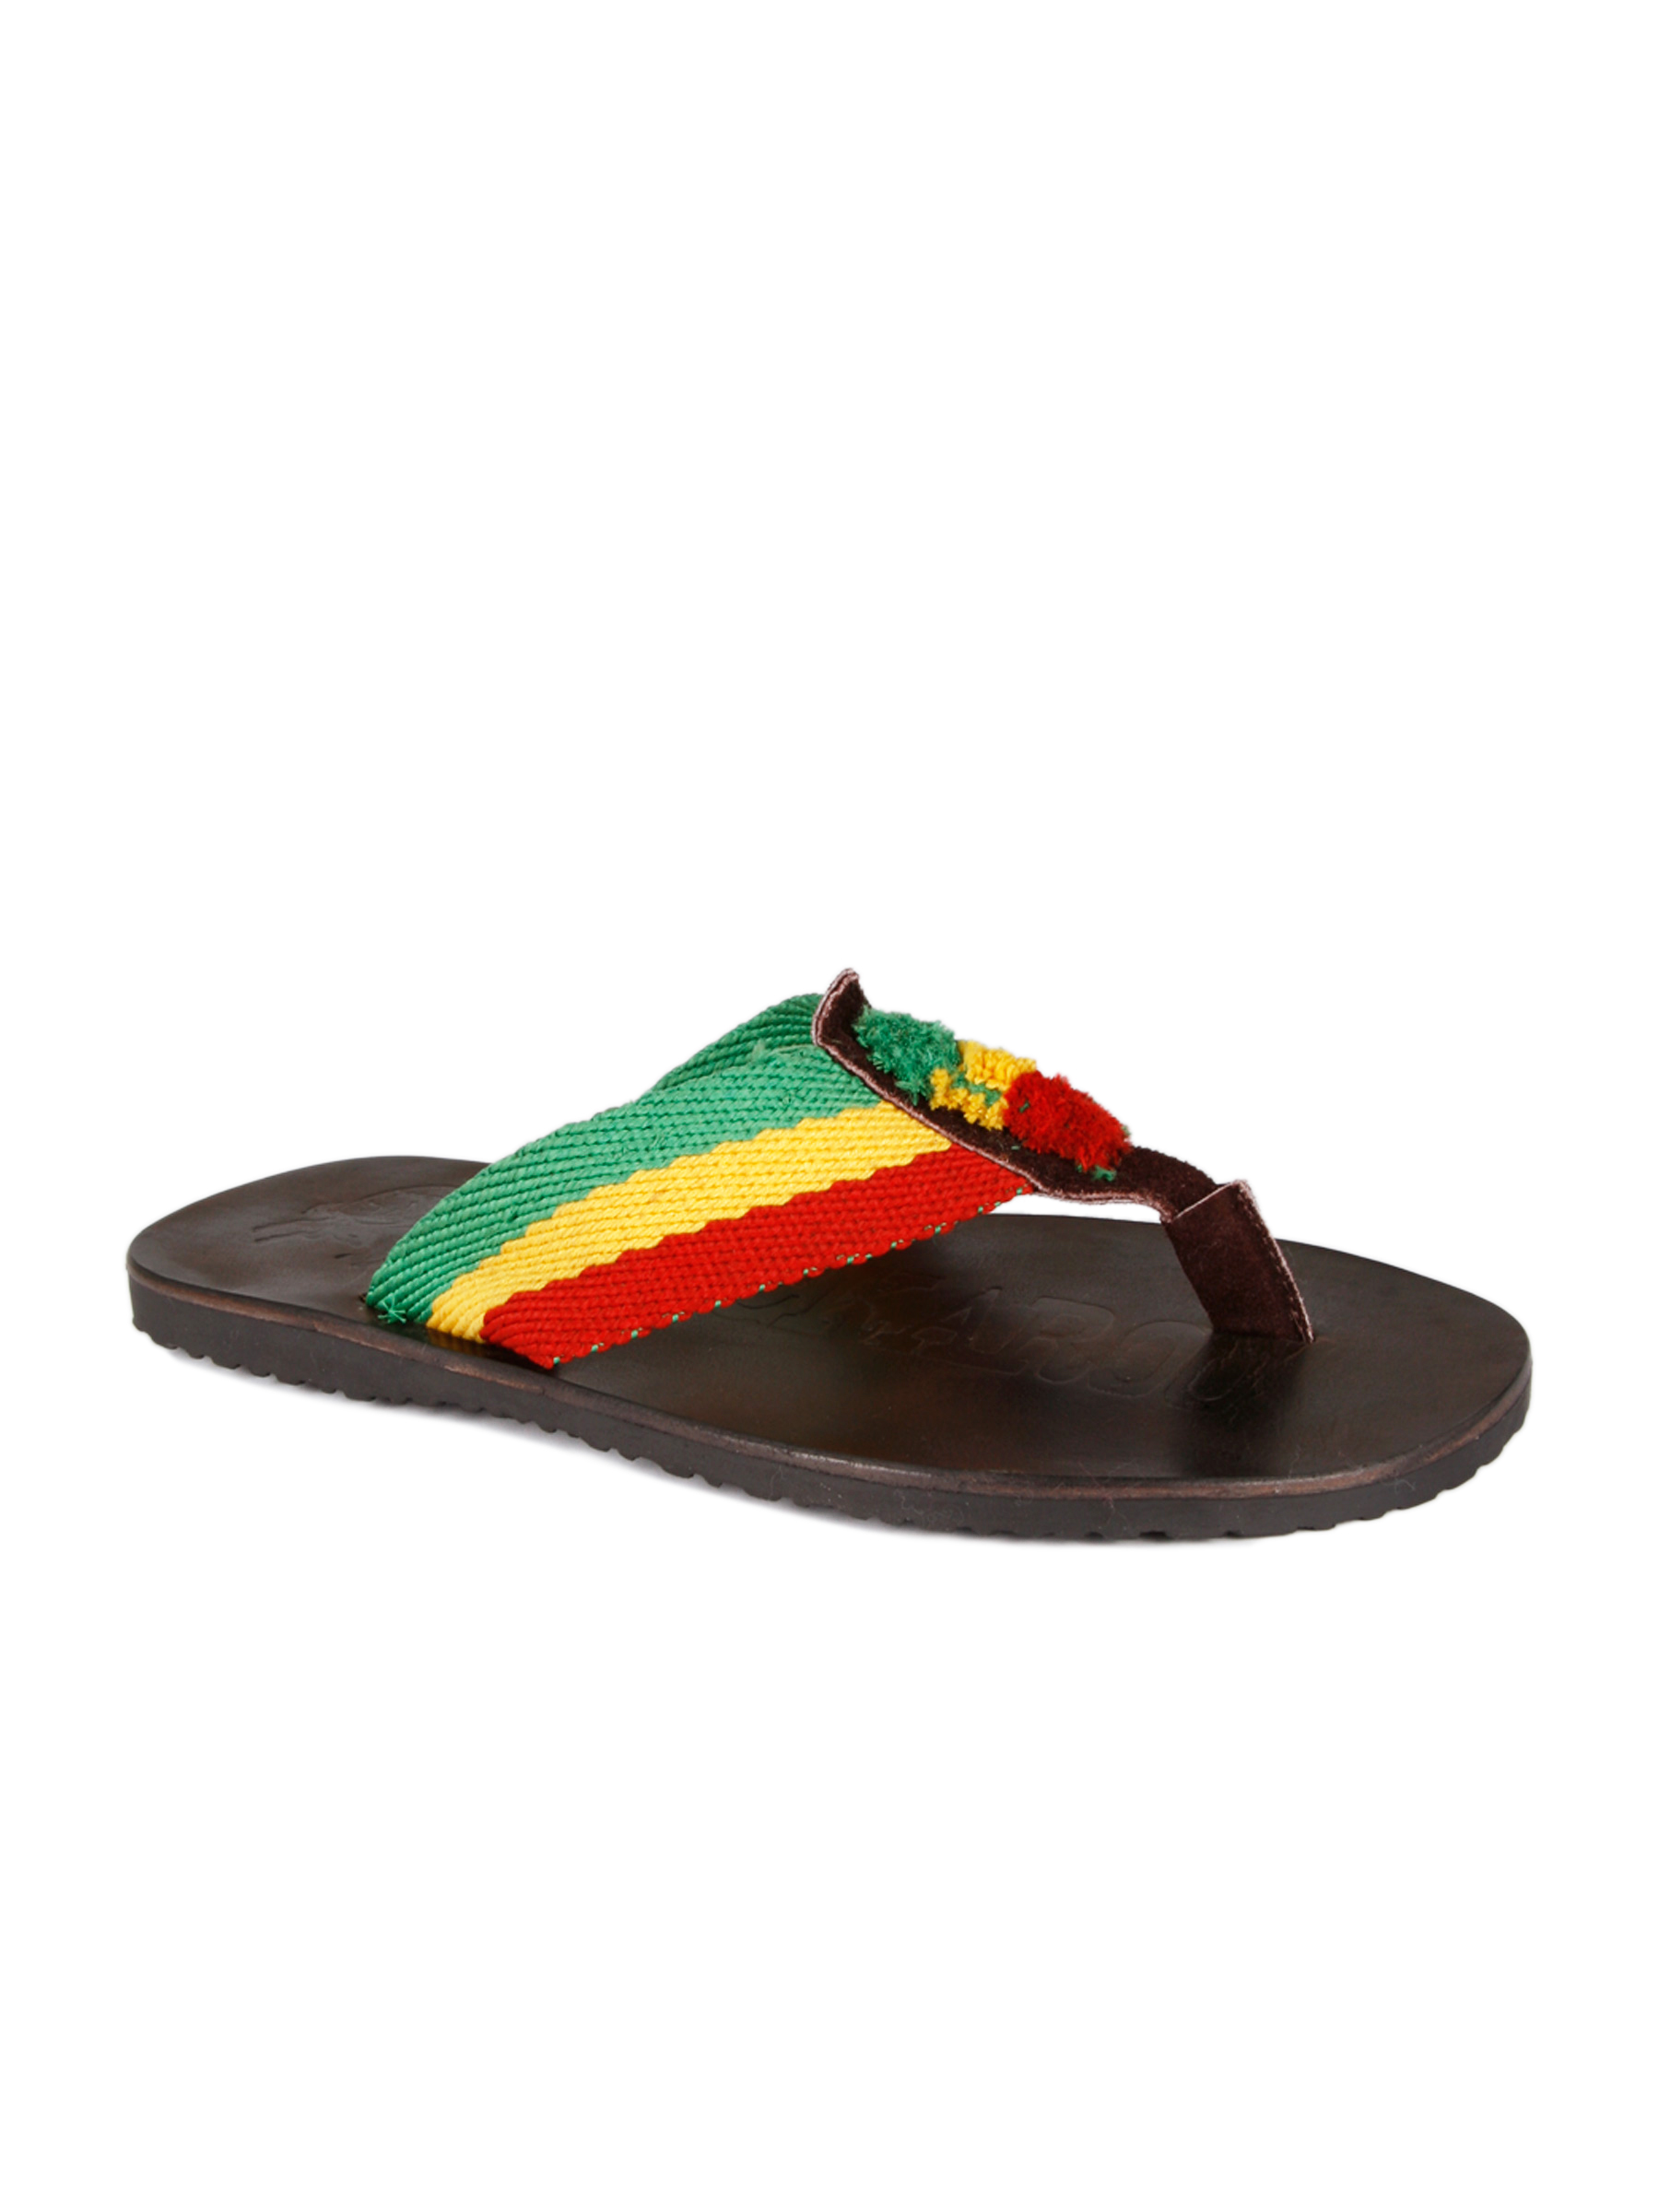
Buckaroo Men Alto Multi Flip Flops
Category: Footwear / Flip Flops / Flip Flops
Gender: Men
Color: Multi
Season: Winter 2011
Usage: Casual